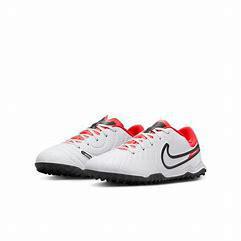
Brand: Nike
Model: Jr Tiempo Legend 10 Academy